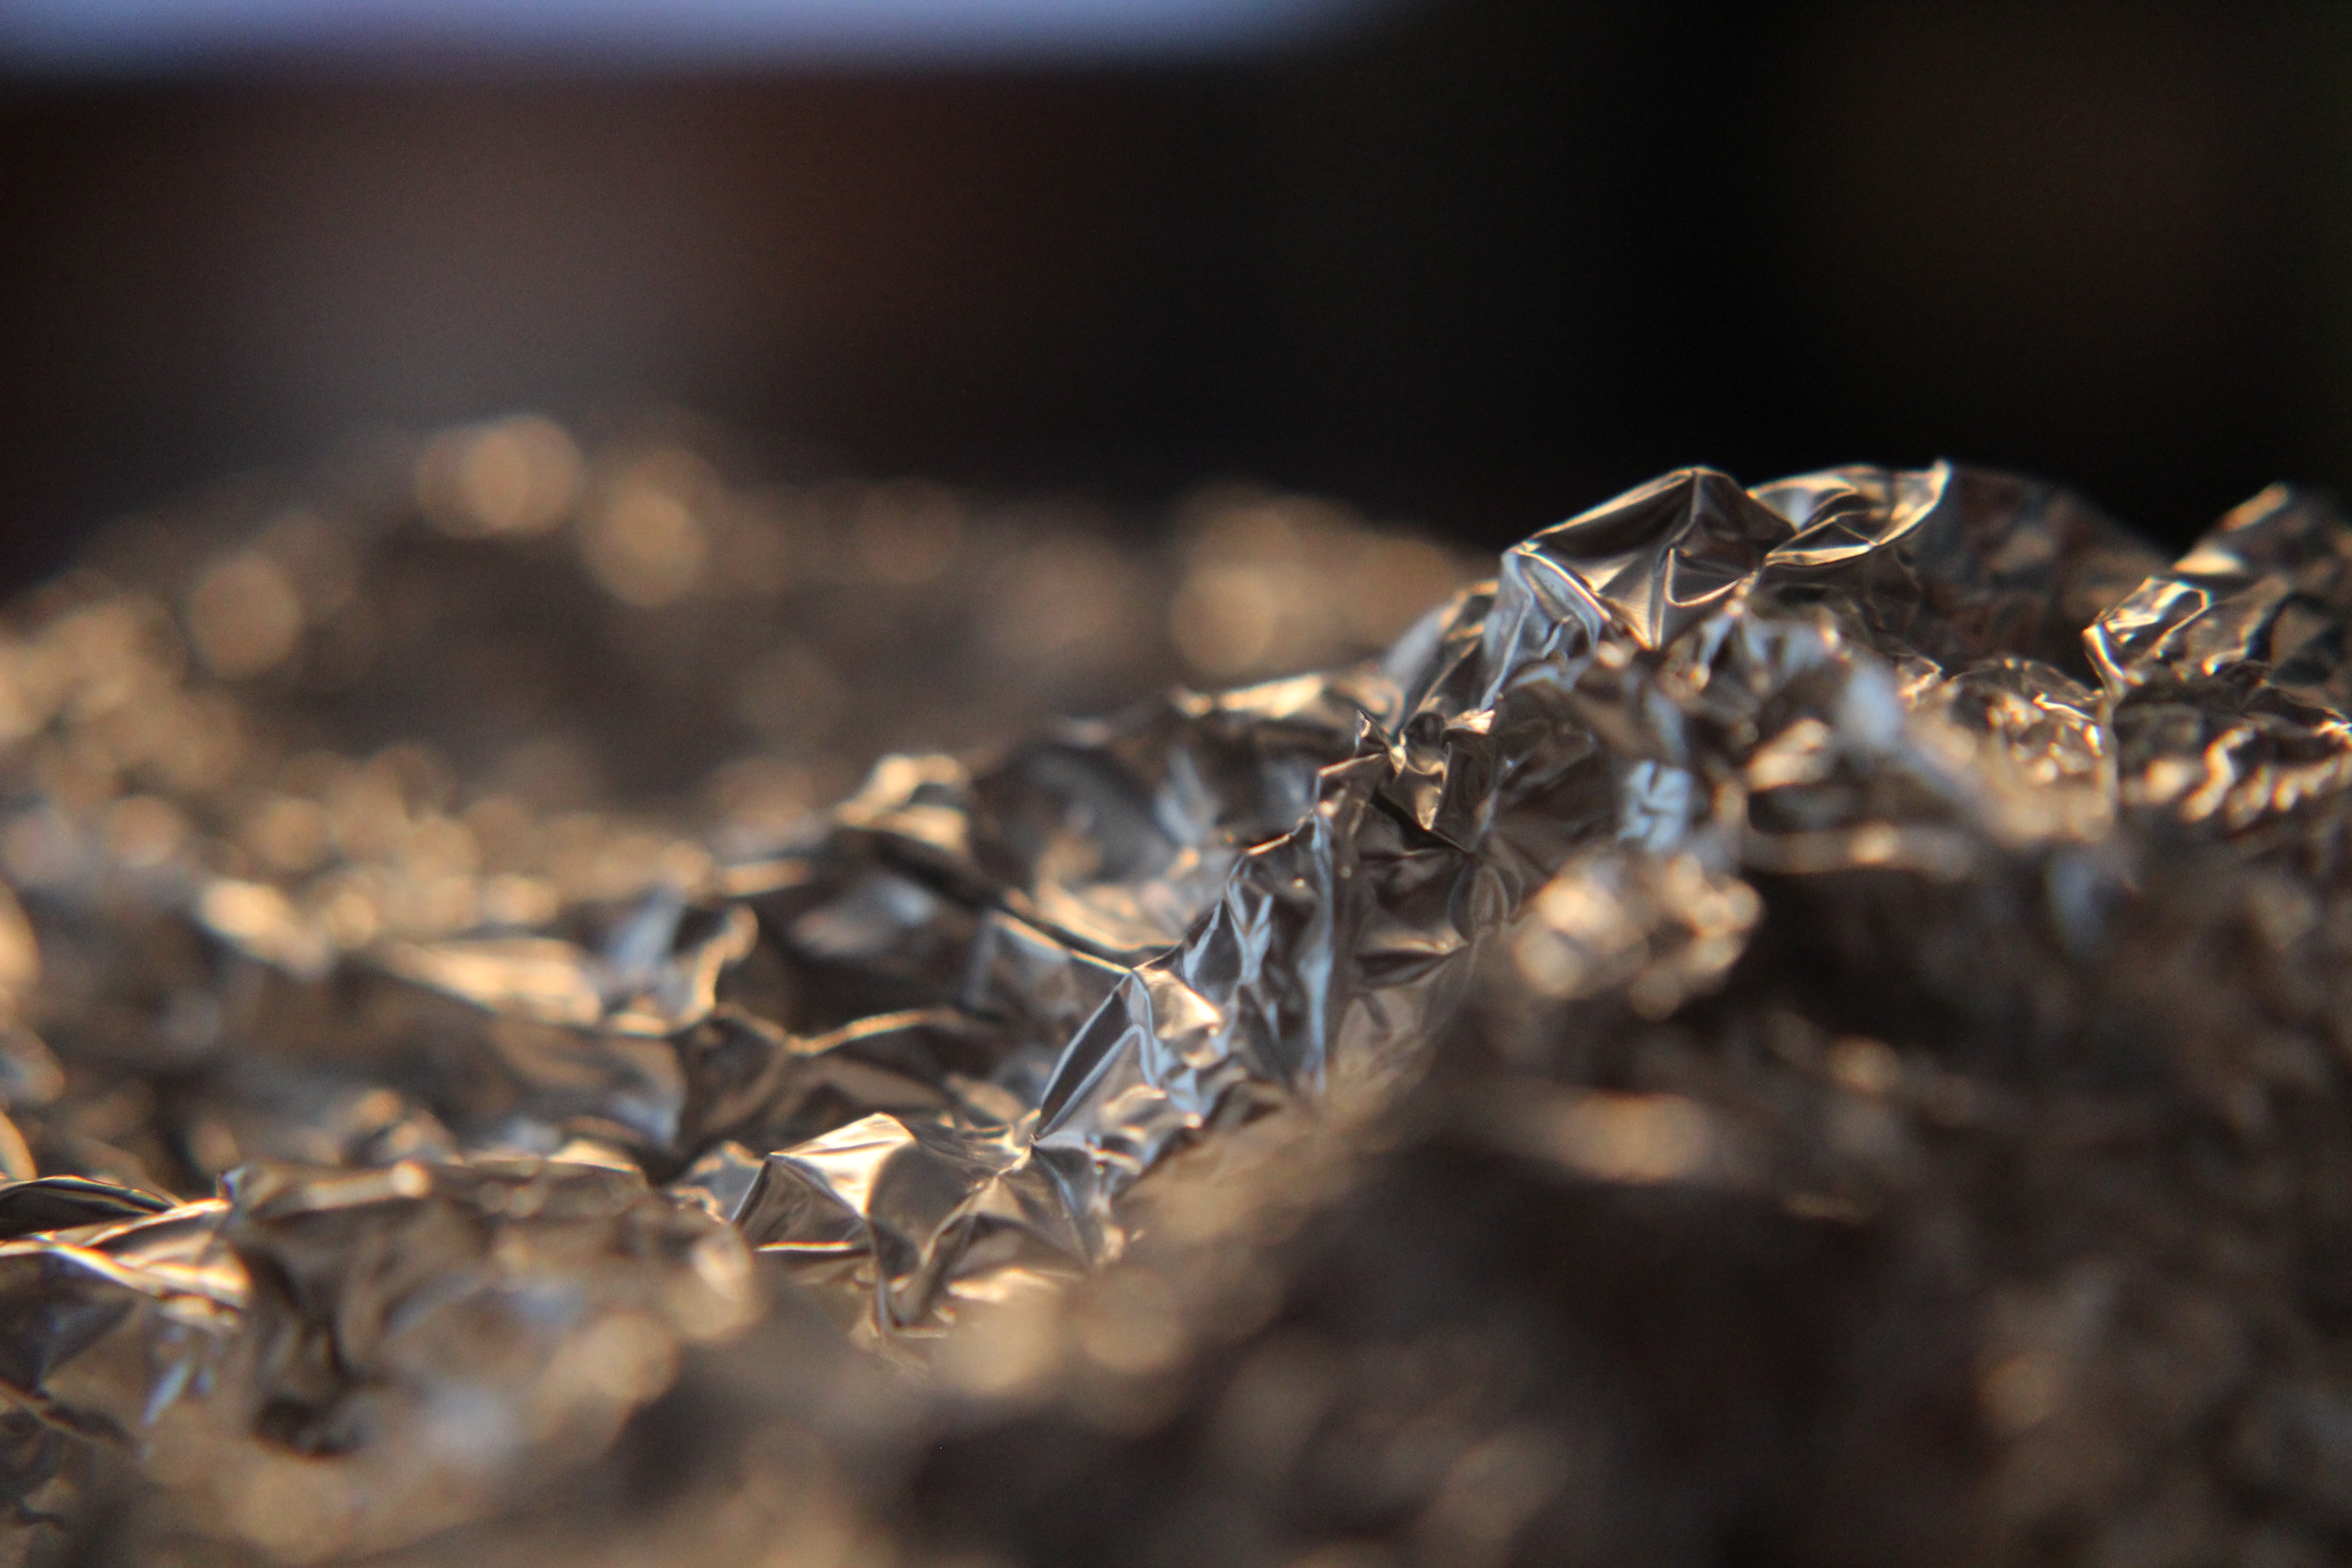
water, nature, branch, photography, sunlight, leaf, flower, soil, close up, macro photography